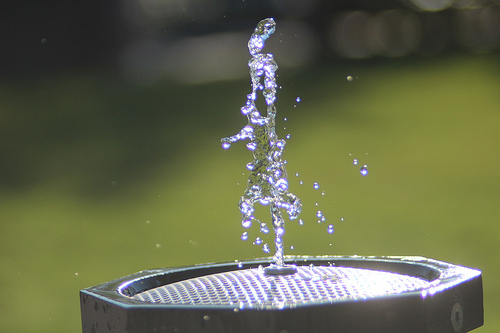
Flower: tulip